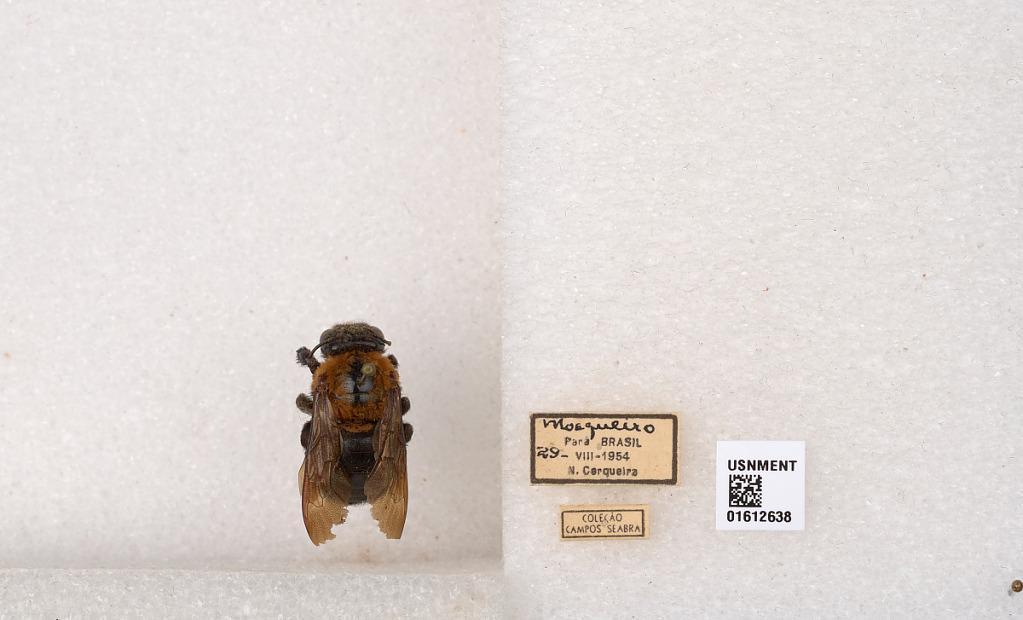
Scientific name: Xylocopa (Neoxylocopa) aurulenta (Fabricius)
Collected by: N. Cerqueria
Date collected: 1954-8-29
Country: Brazil
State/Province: Para
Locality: Mosqueiro
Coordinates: -1.11951, -48.4007